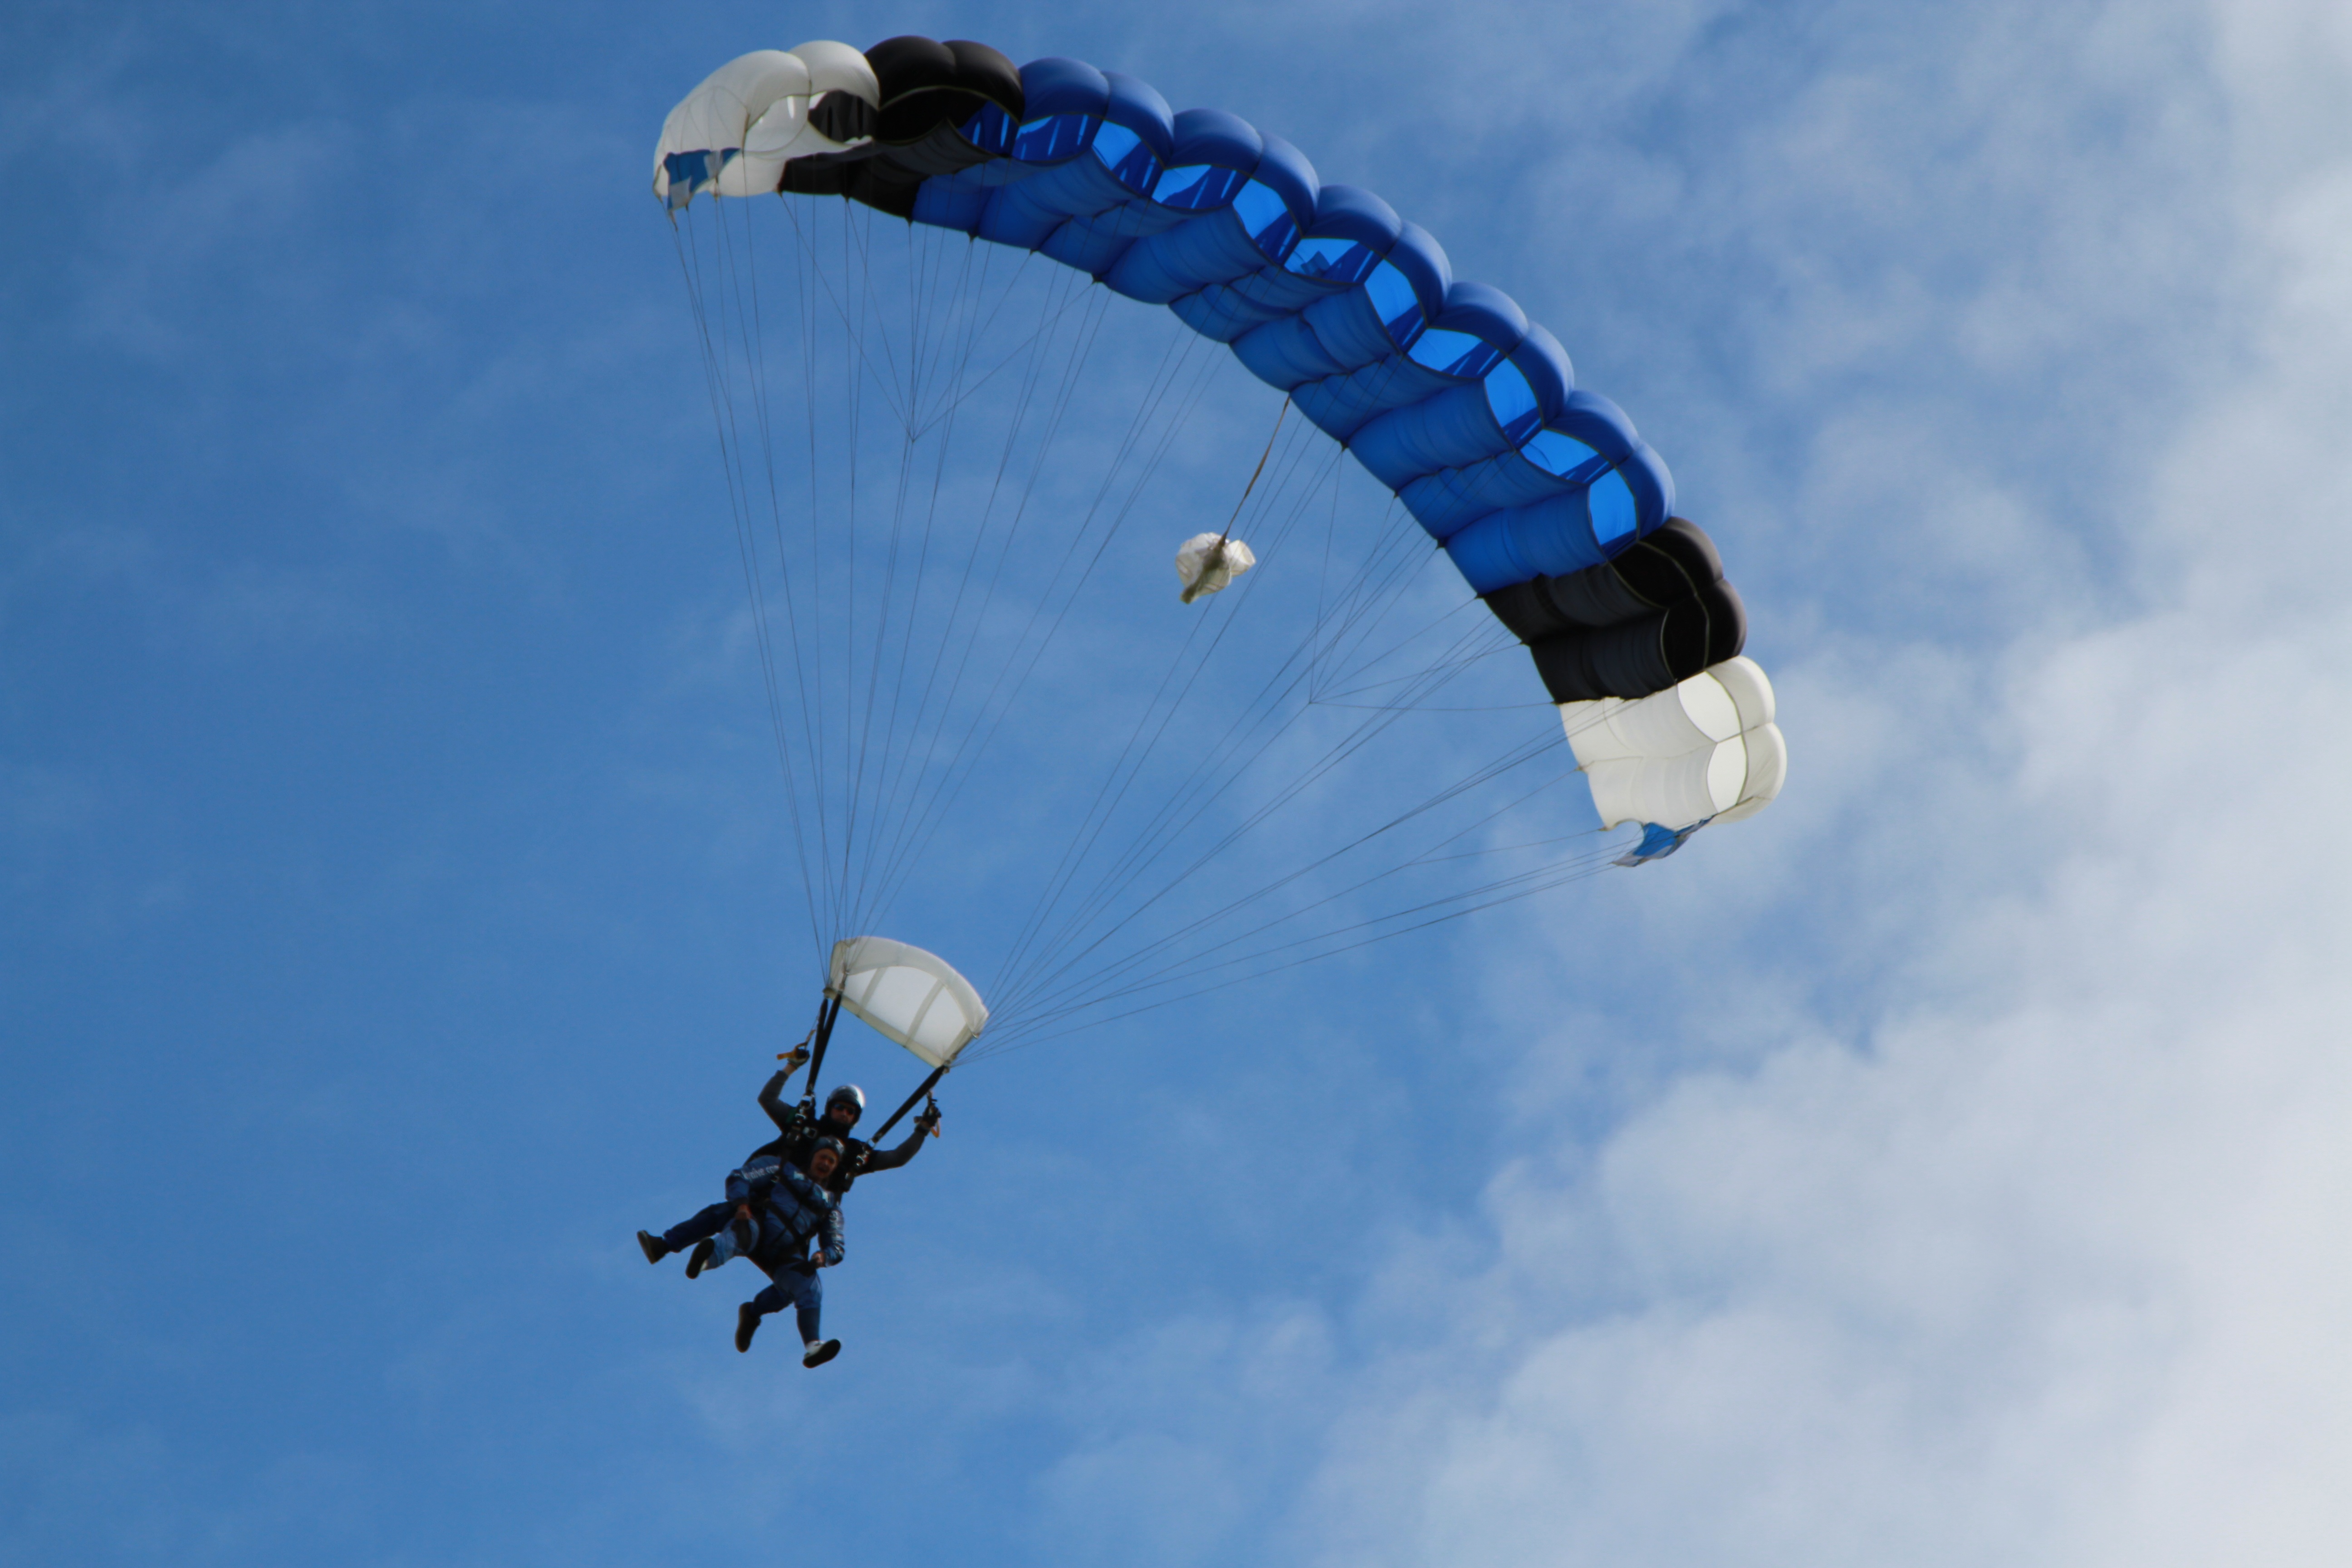
sky, parachute, blue, parachuting, sports, windsports, air sports, atmosphere of earth, extreme sport, paragliding, sports equipment